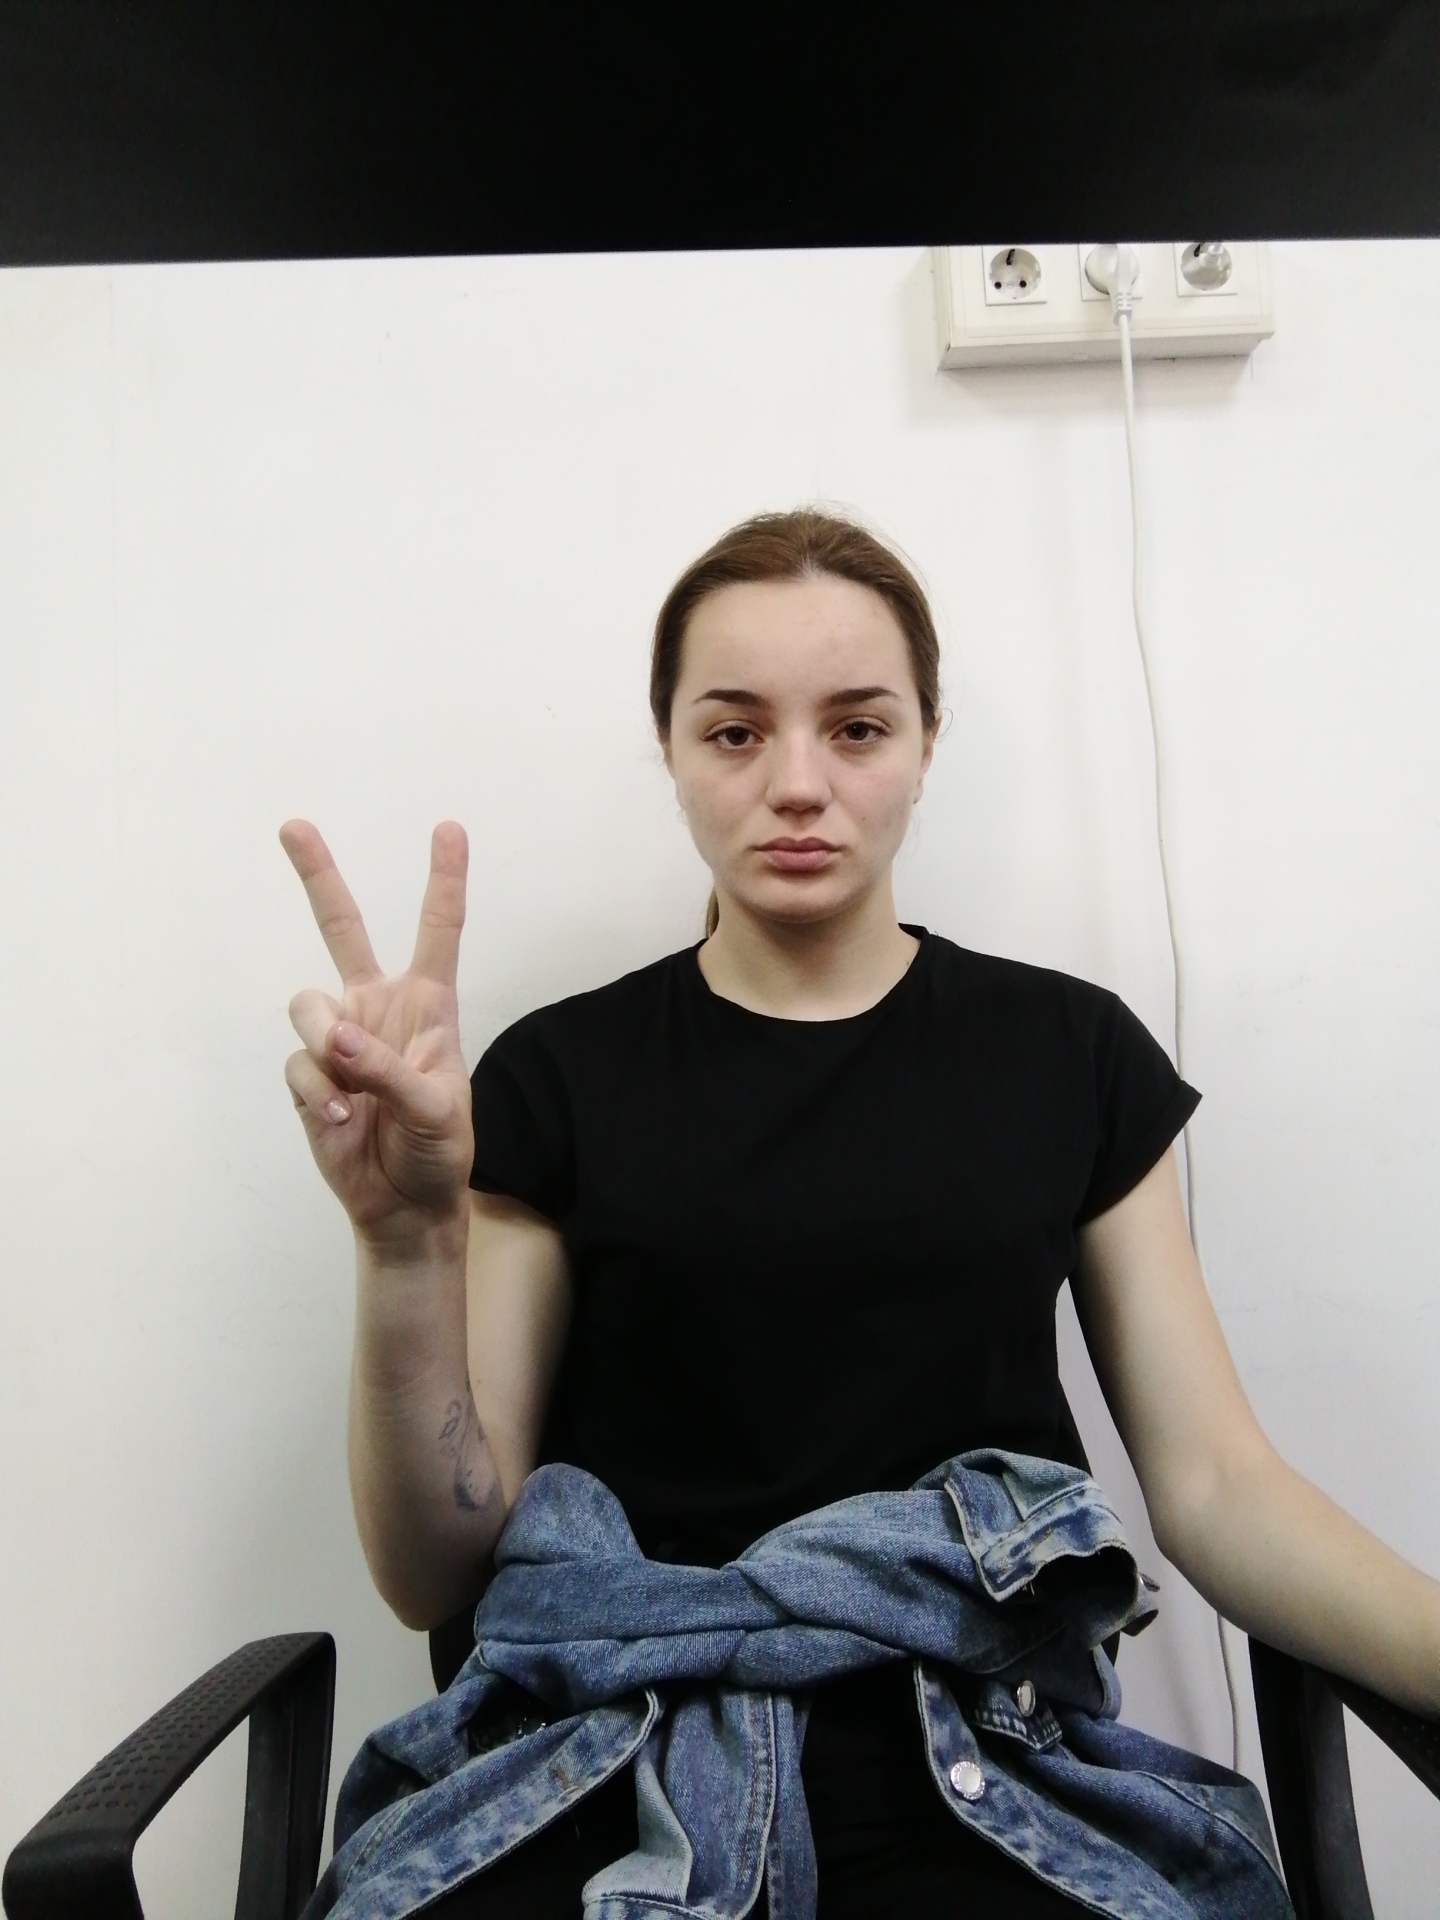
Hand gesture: peace